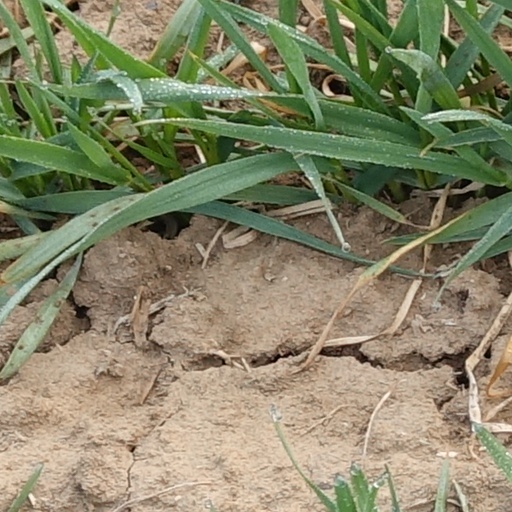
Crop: wheat